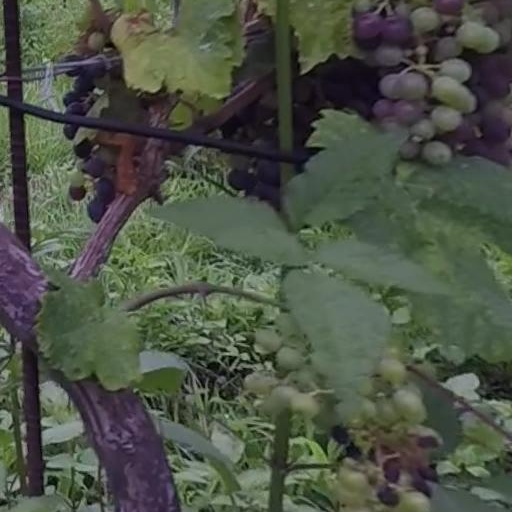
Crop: grape